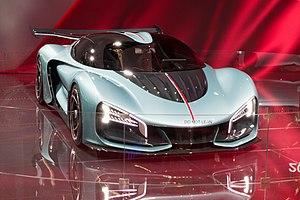
La S9 est un concept car de supercar hybride du constructeur automobile chinois Hongqi présenté au salon de Francfort 2019.